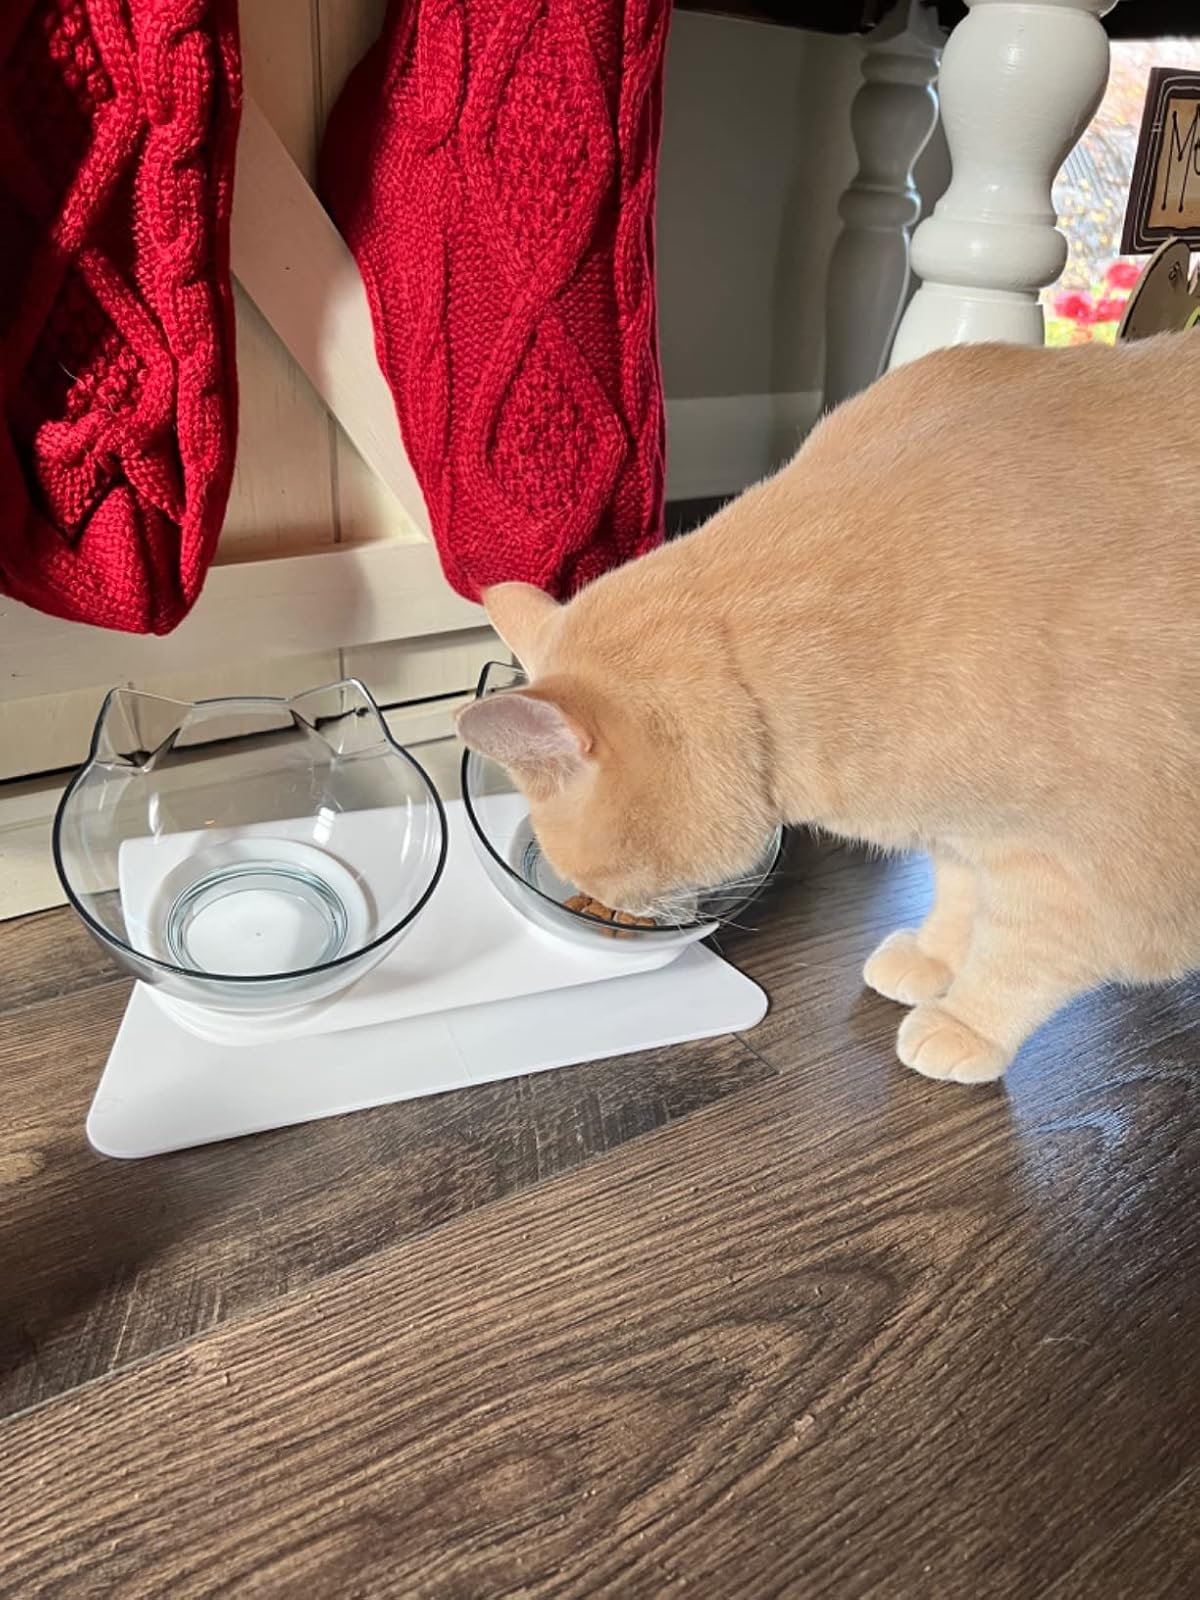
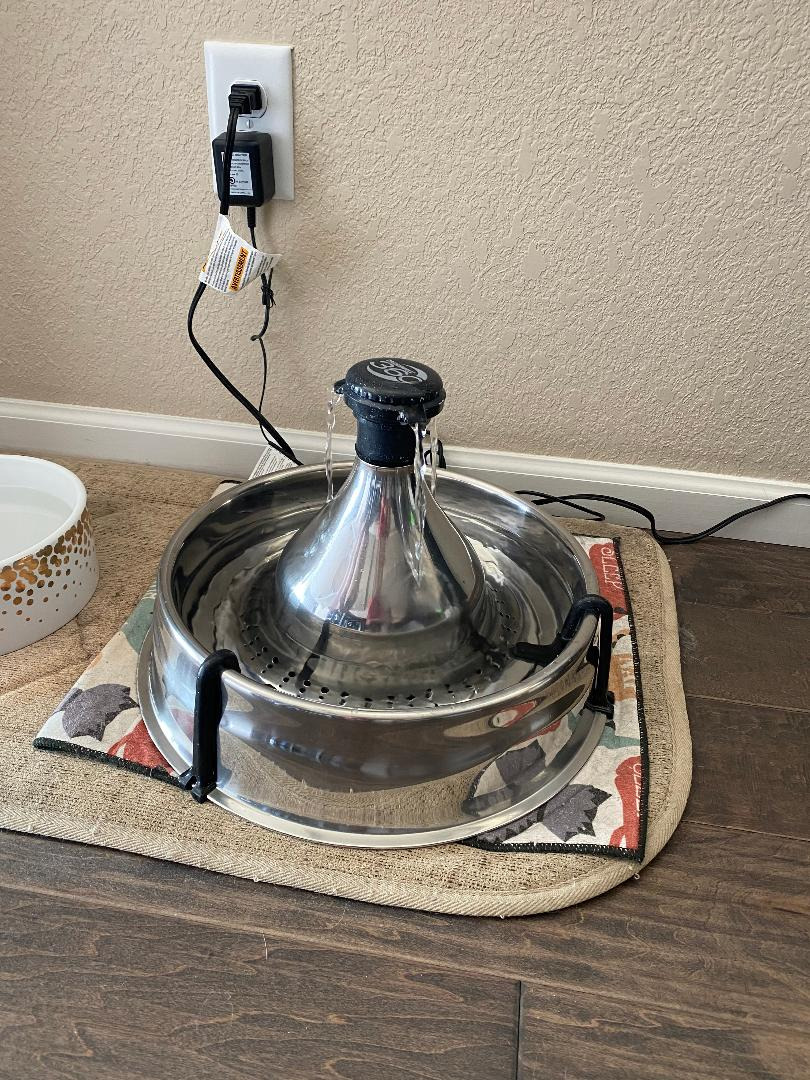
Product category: items_bowl
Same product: no